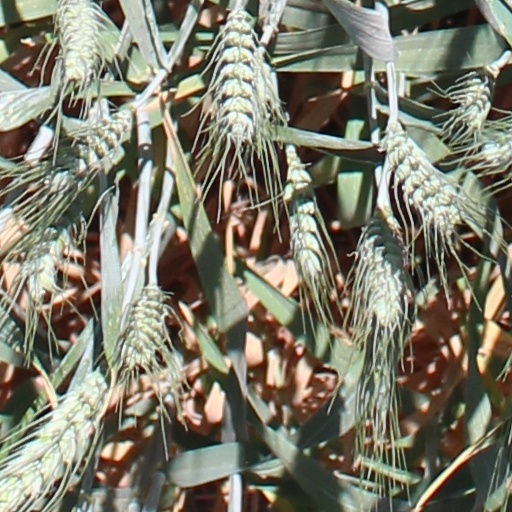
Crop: wheat